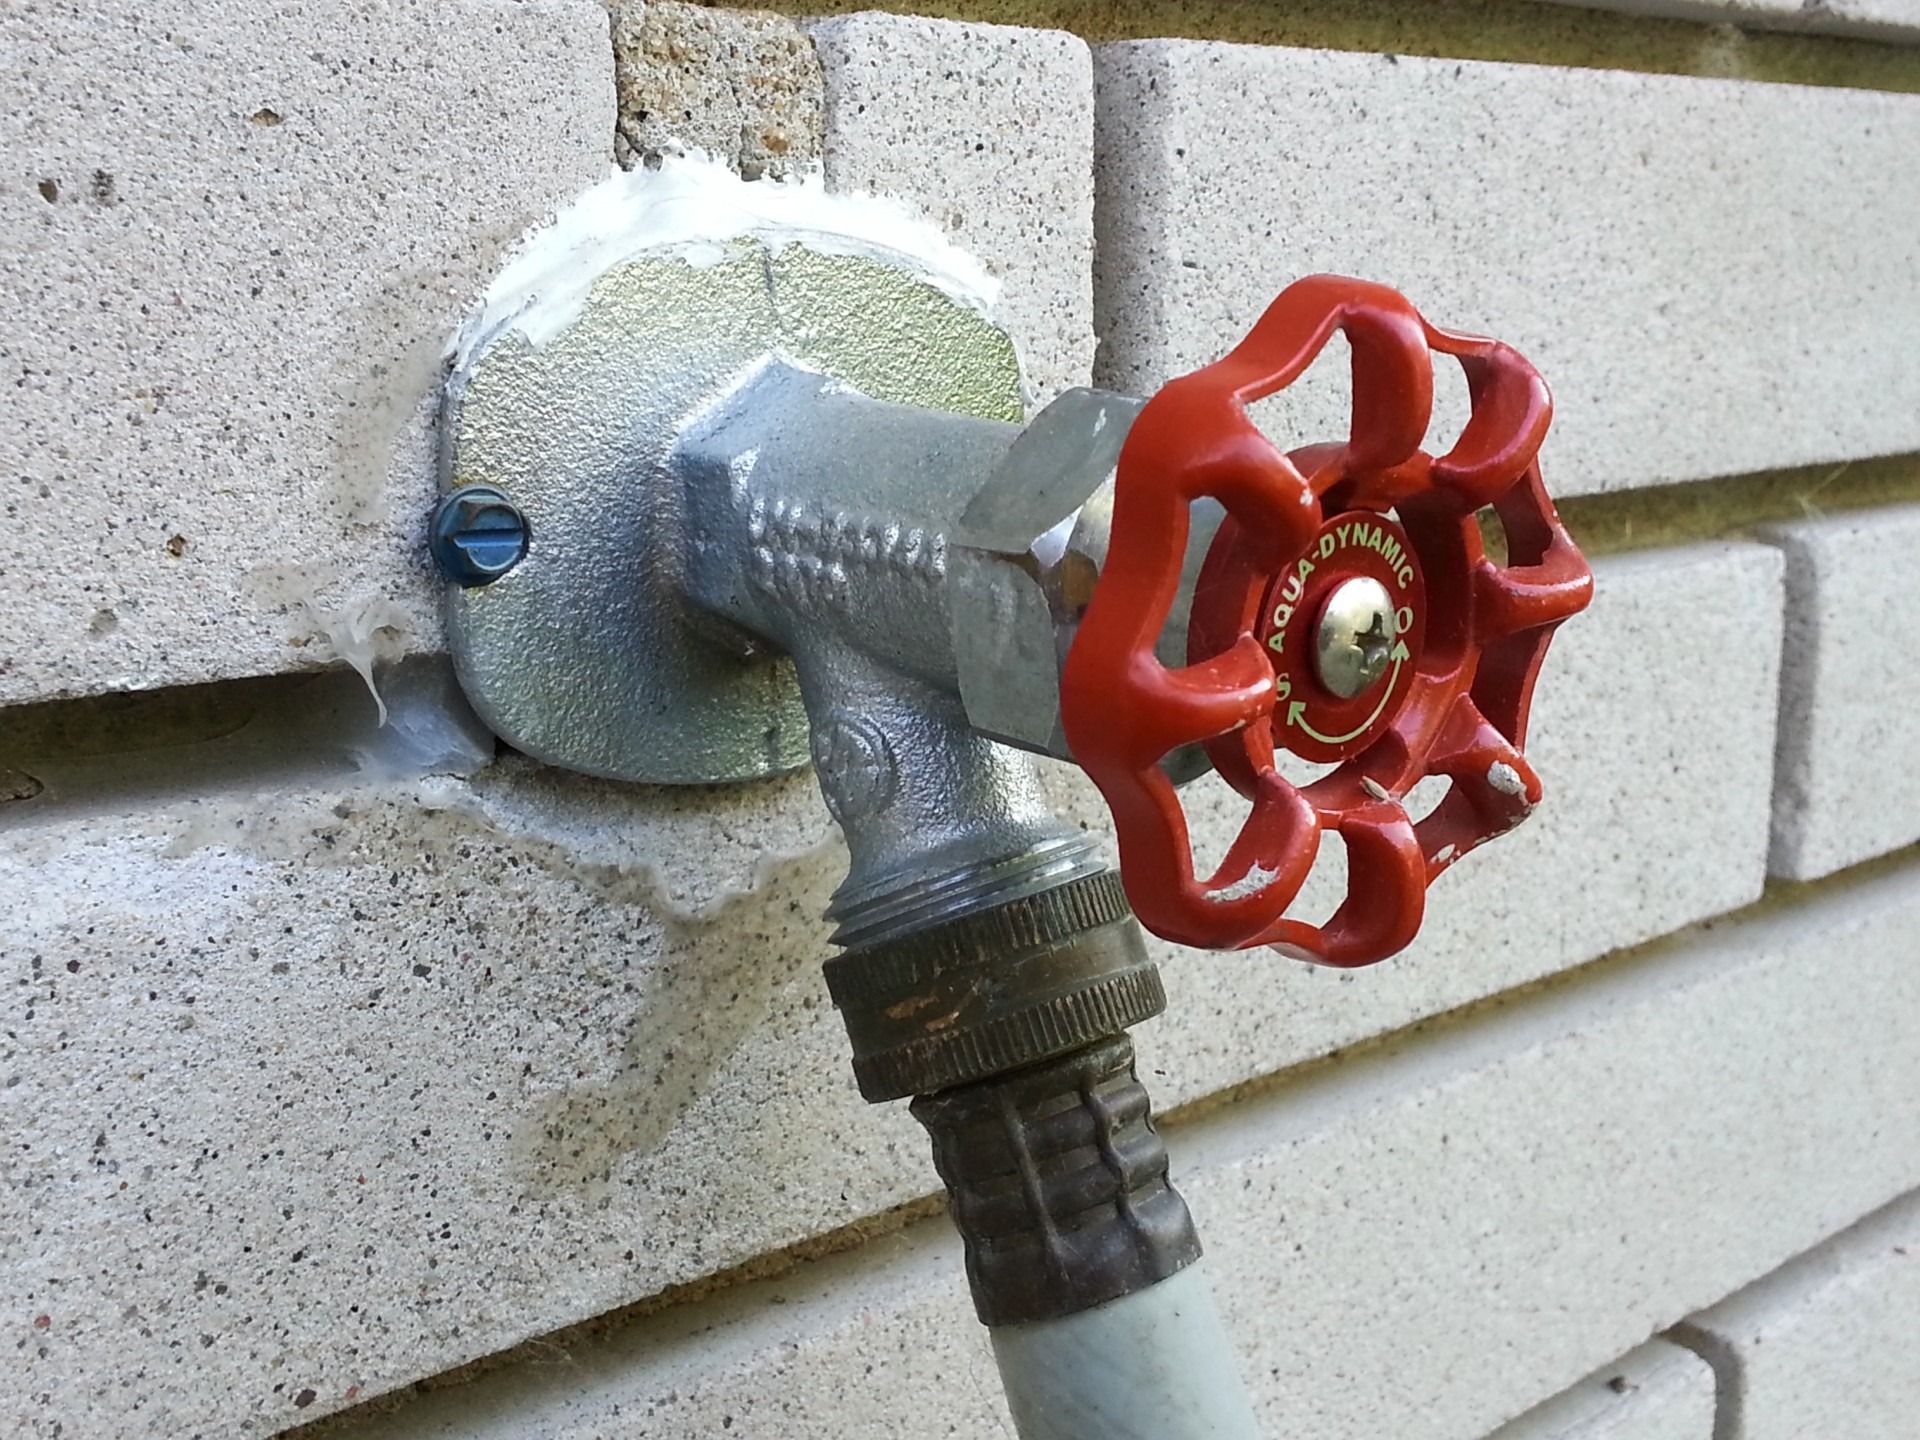
water, wheel, red, machine, garden, sprinkle, outside, tap, hose